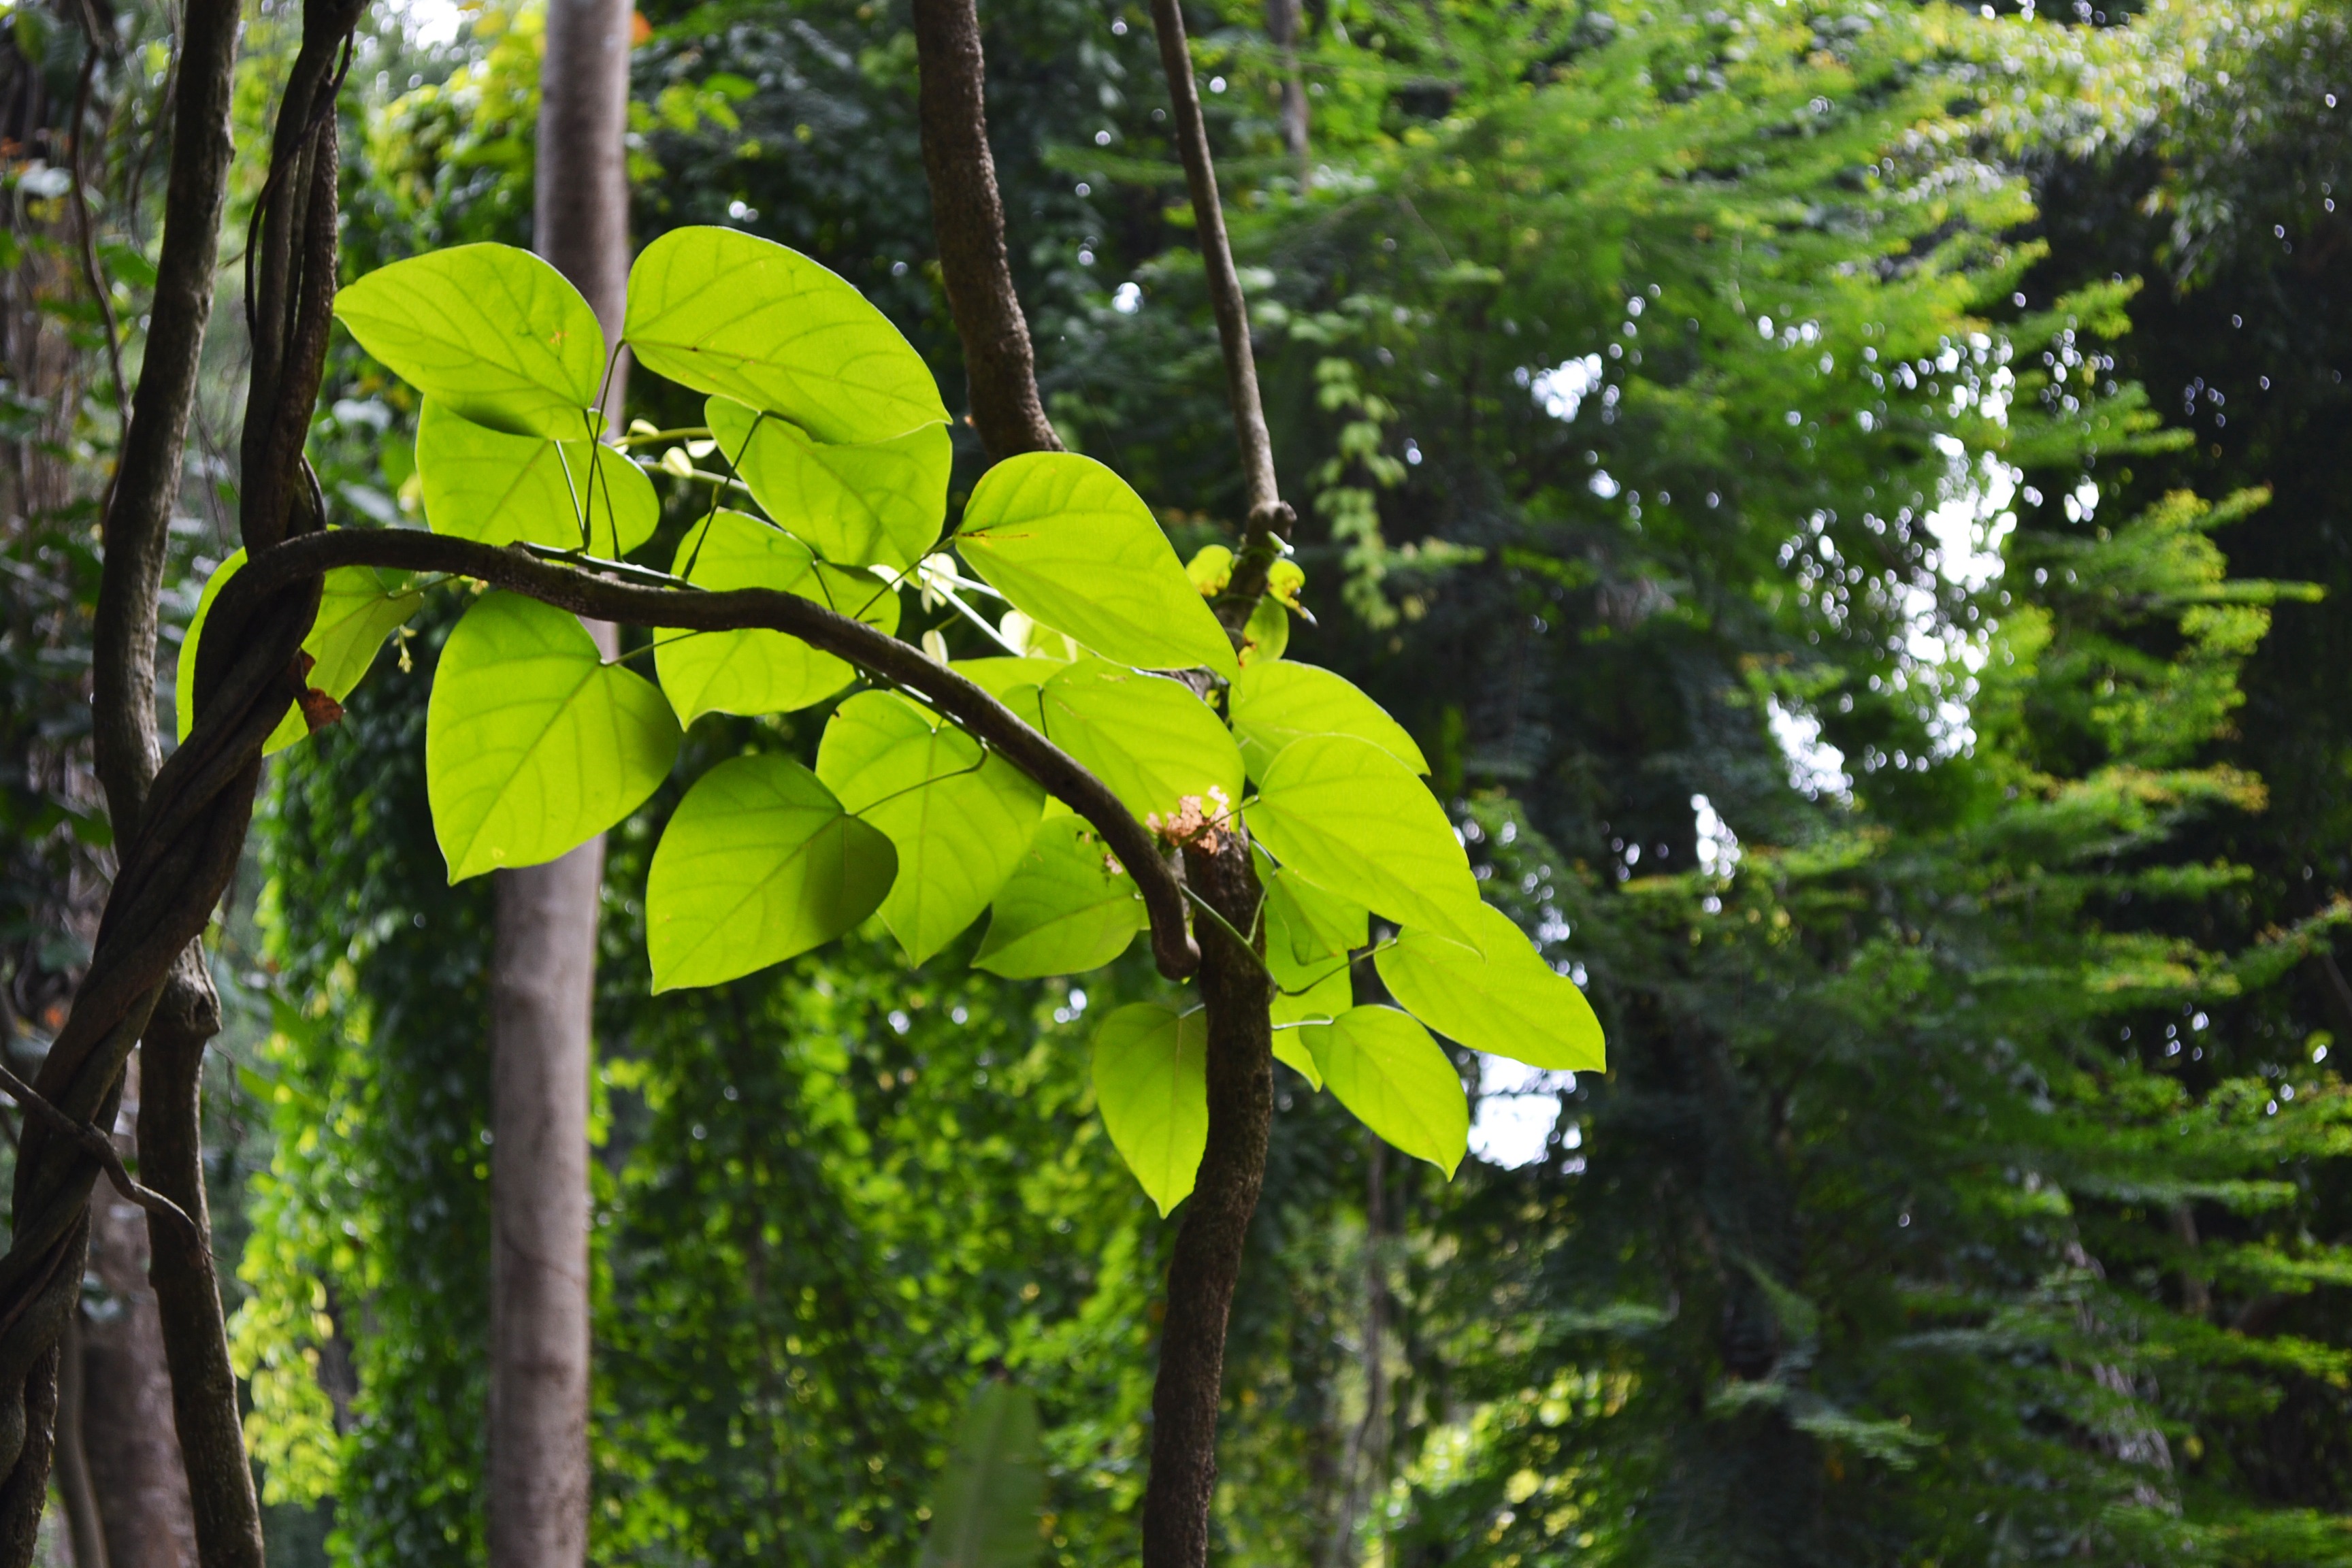
tree, nature, forest, branch, plant, vine, sunlight, leaf, flower, green, jungle, autumn, botany, yellow, garden, flora, wildflower, vines, rainforest, deciduous, woodland, habitat, ecosystem, sri lanka, ceylon, peradeniya, natural environment, woody plant, land plant, mawanella